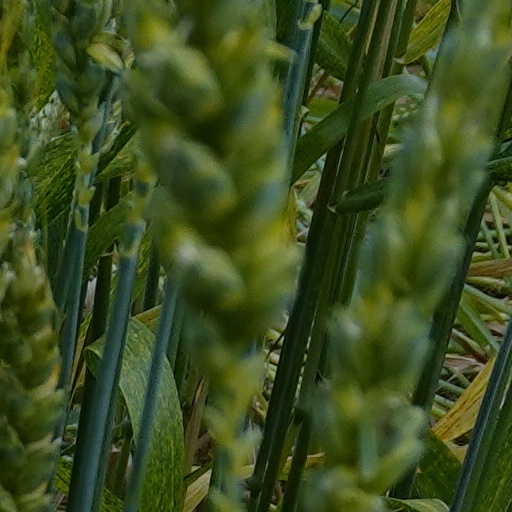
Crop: wheat